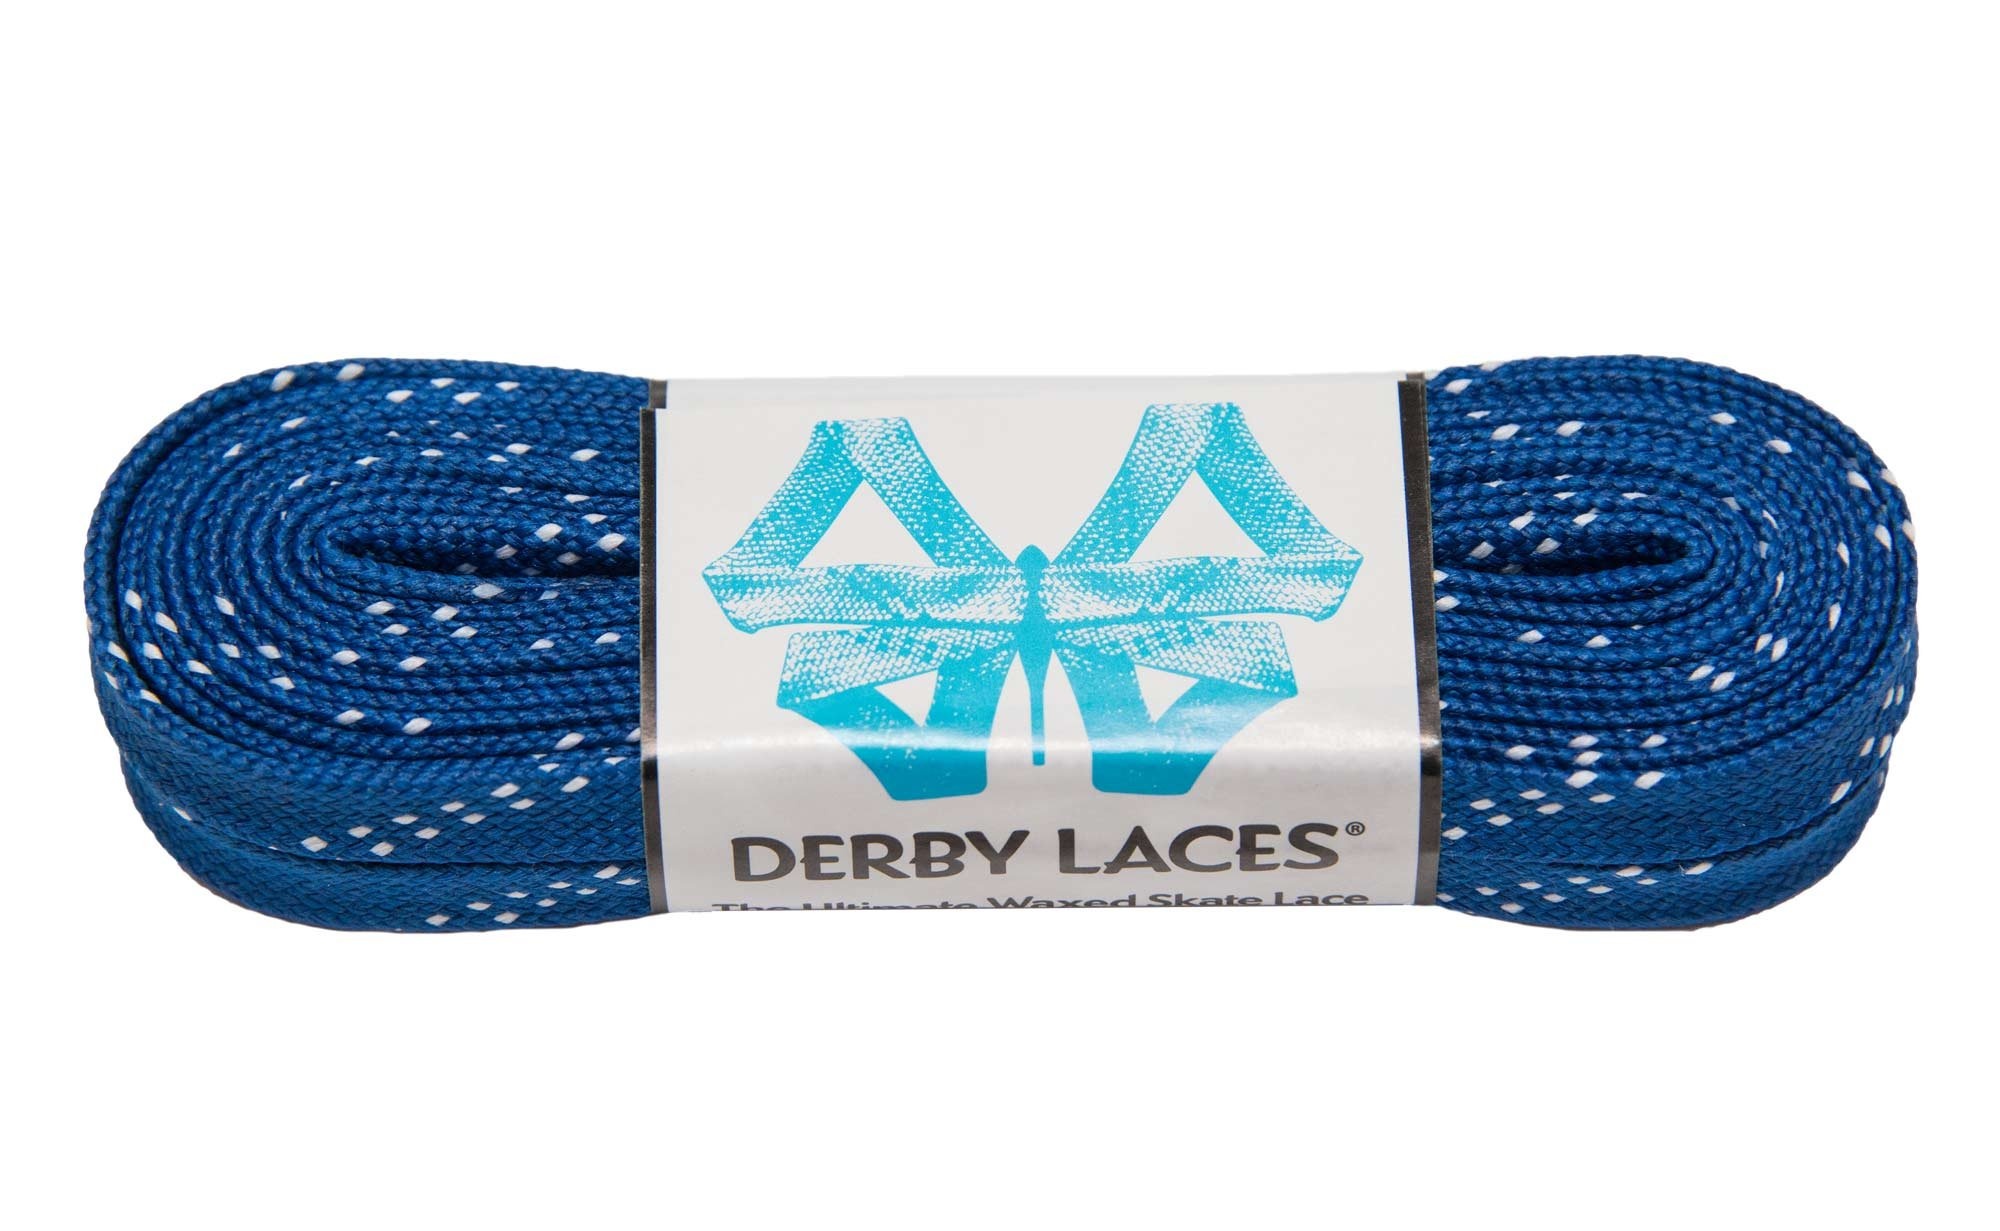
Derby Laces Blue 108 Inch Waxed Skate Lace For Roller Derby, Hockey And Ice Skates, And Boots
Brand: Derby Laces
PERFORMANCE WAX: Derby Laces are treated with the perfect amount of performance wax that feels awesome to the touch. They stay tied, tight, and where you want them while skating. | MOLDED TIPS: Derby Laces feature a tri-fold tip molded out of the lace material itself. There are no plastic or metal bits to peel off or break. The lace tip is easy to lace and extremely durable. Simple damage can be repaired by flaming the tip. | DURABLE FIBERS: Derby Laces are braided from a blend of high quality, high tenacity fibers. They are exceptionally soft, have high tensile strength, and are resistant to abrasion and moisture. | SUITABLE FOR: Roller Derby Skates, Roller Skates, Hockey Skates, Speed Skates, Boots, Skates
Category: Sporting Goods > Athletics > Figure Skating & Hockey > Ice Skate Parts & Accessories > Skate Lace Tighteners